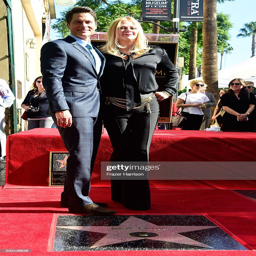
actor poses with his wife as he is honored with a star .